Lesbian rule

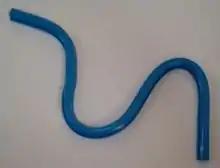
A flexible curve: the modern counterpart of a lesbian rule

A Lesbian rule was historically a flexible mason's rule made of lead that could be bent to the curves of a molding, and used to measure or reproduce irregular curves. Lesbian rules were originally constructed of a pliable kind of lead found on the island of Lesbos. It is from the island that the ruler gets its name.